Pappenheimer bodies

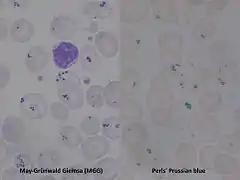
Pappenheimer bodies (Peripheral Blood / May-Grünwald Giemsa and Prussian blue stain)

Pappenheimer bodies are abnormal basophilic granules of iron found inside red blood cells on routine blood stain.